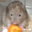
Label: hamster